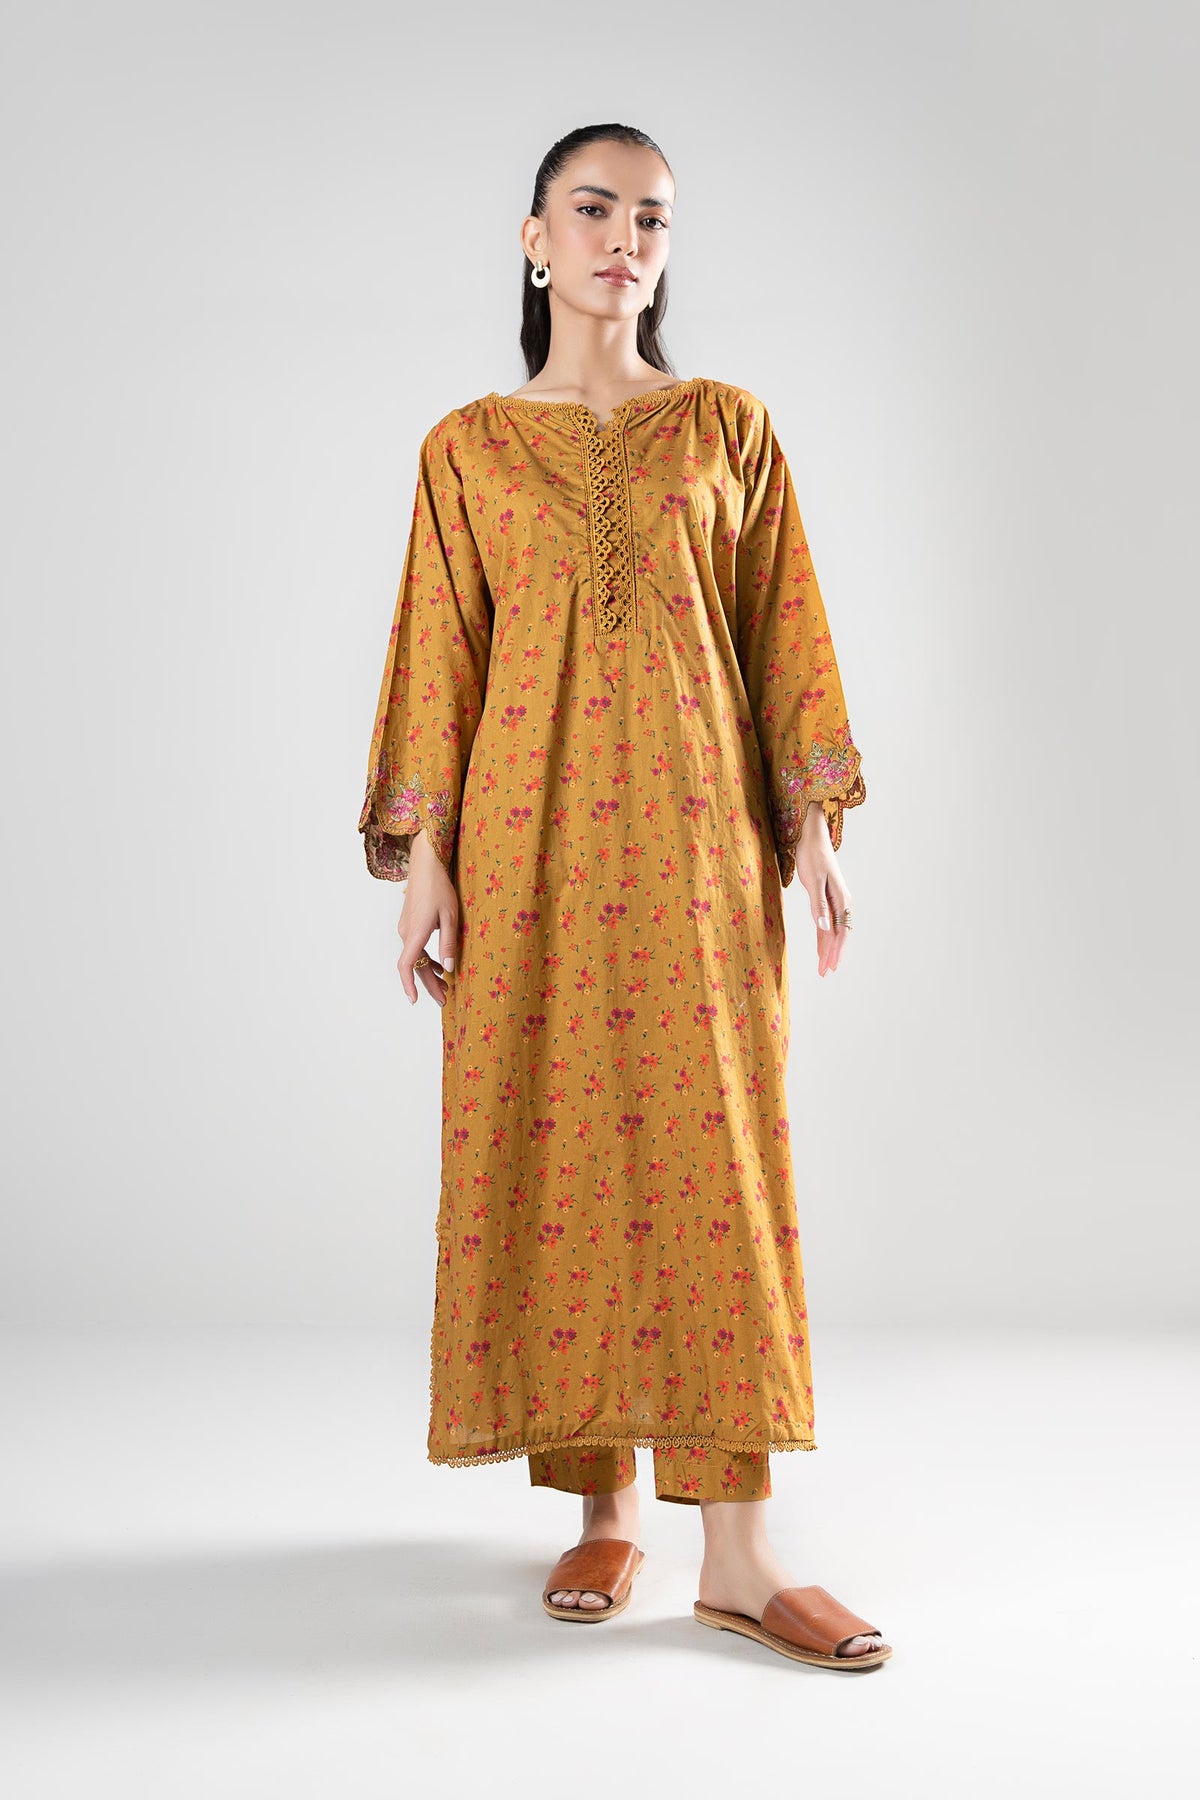
gold multi kurta set